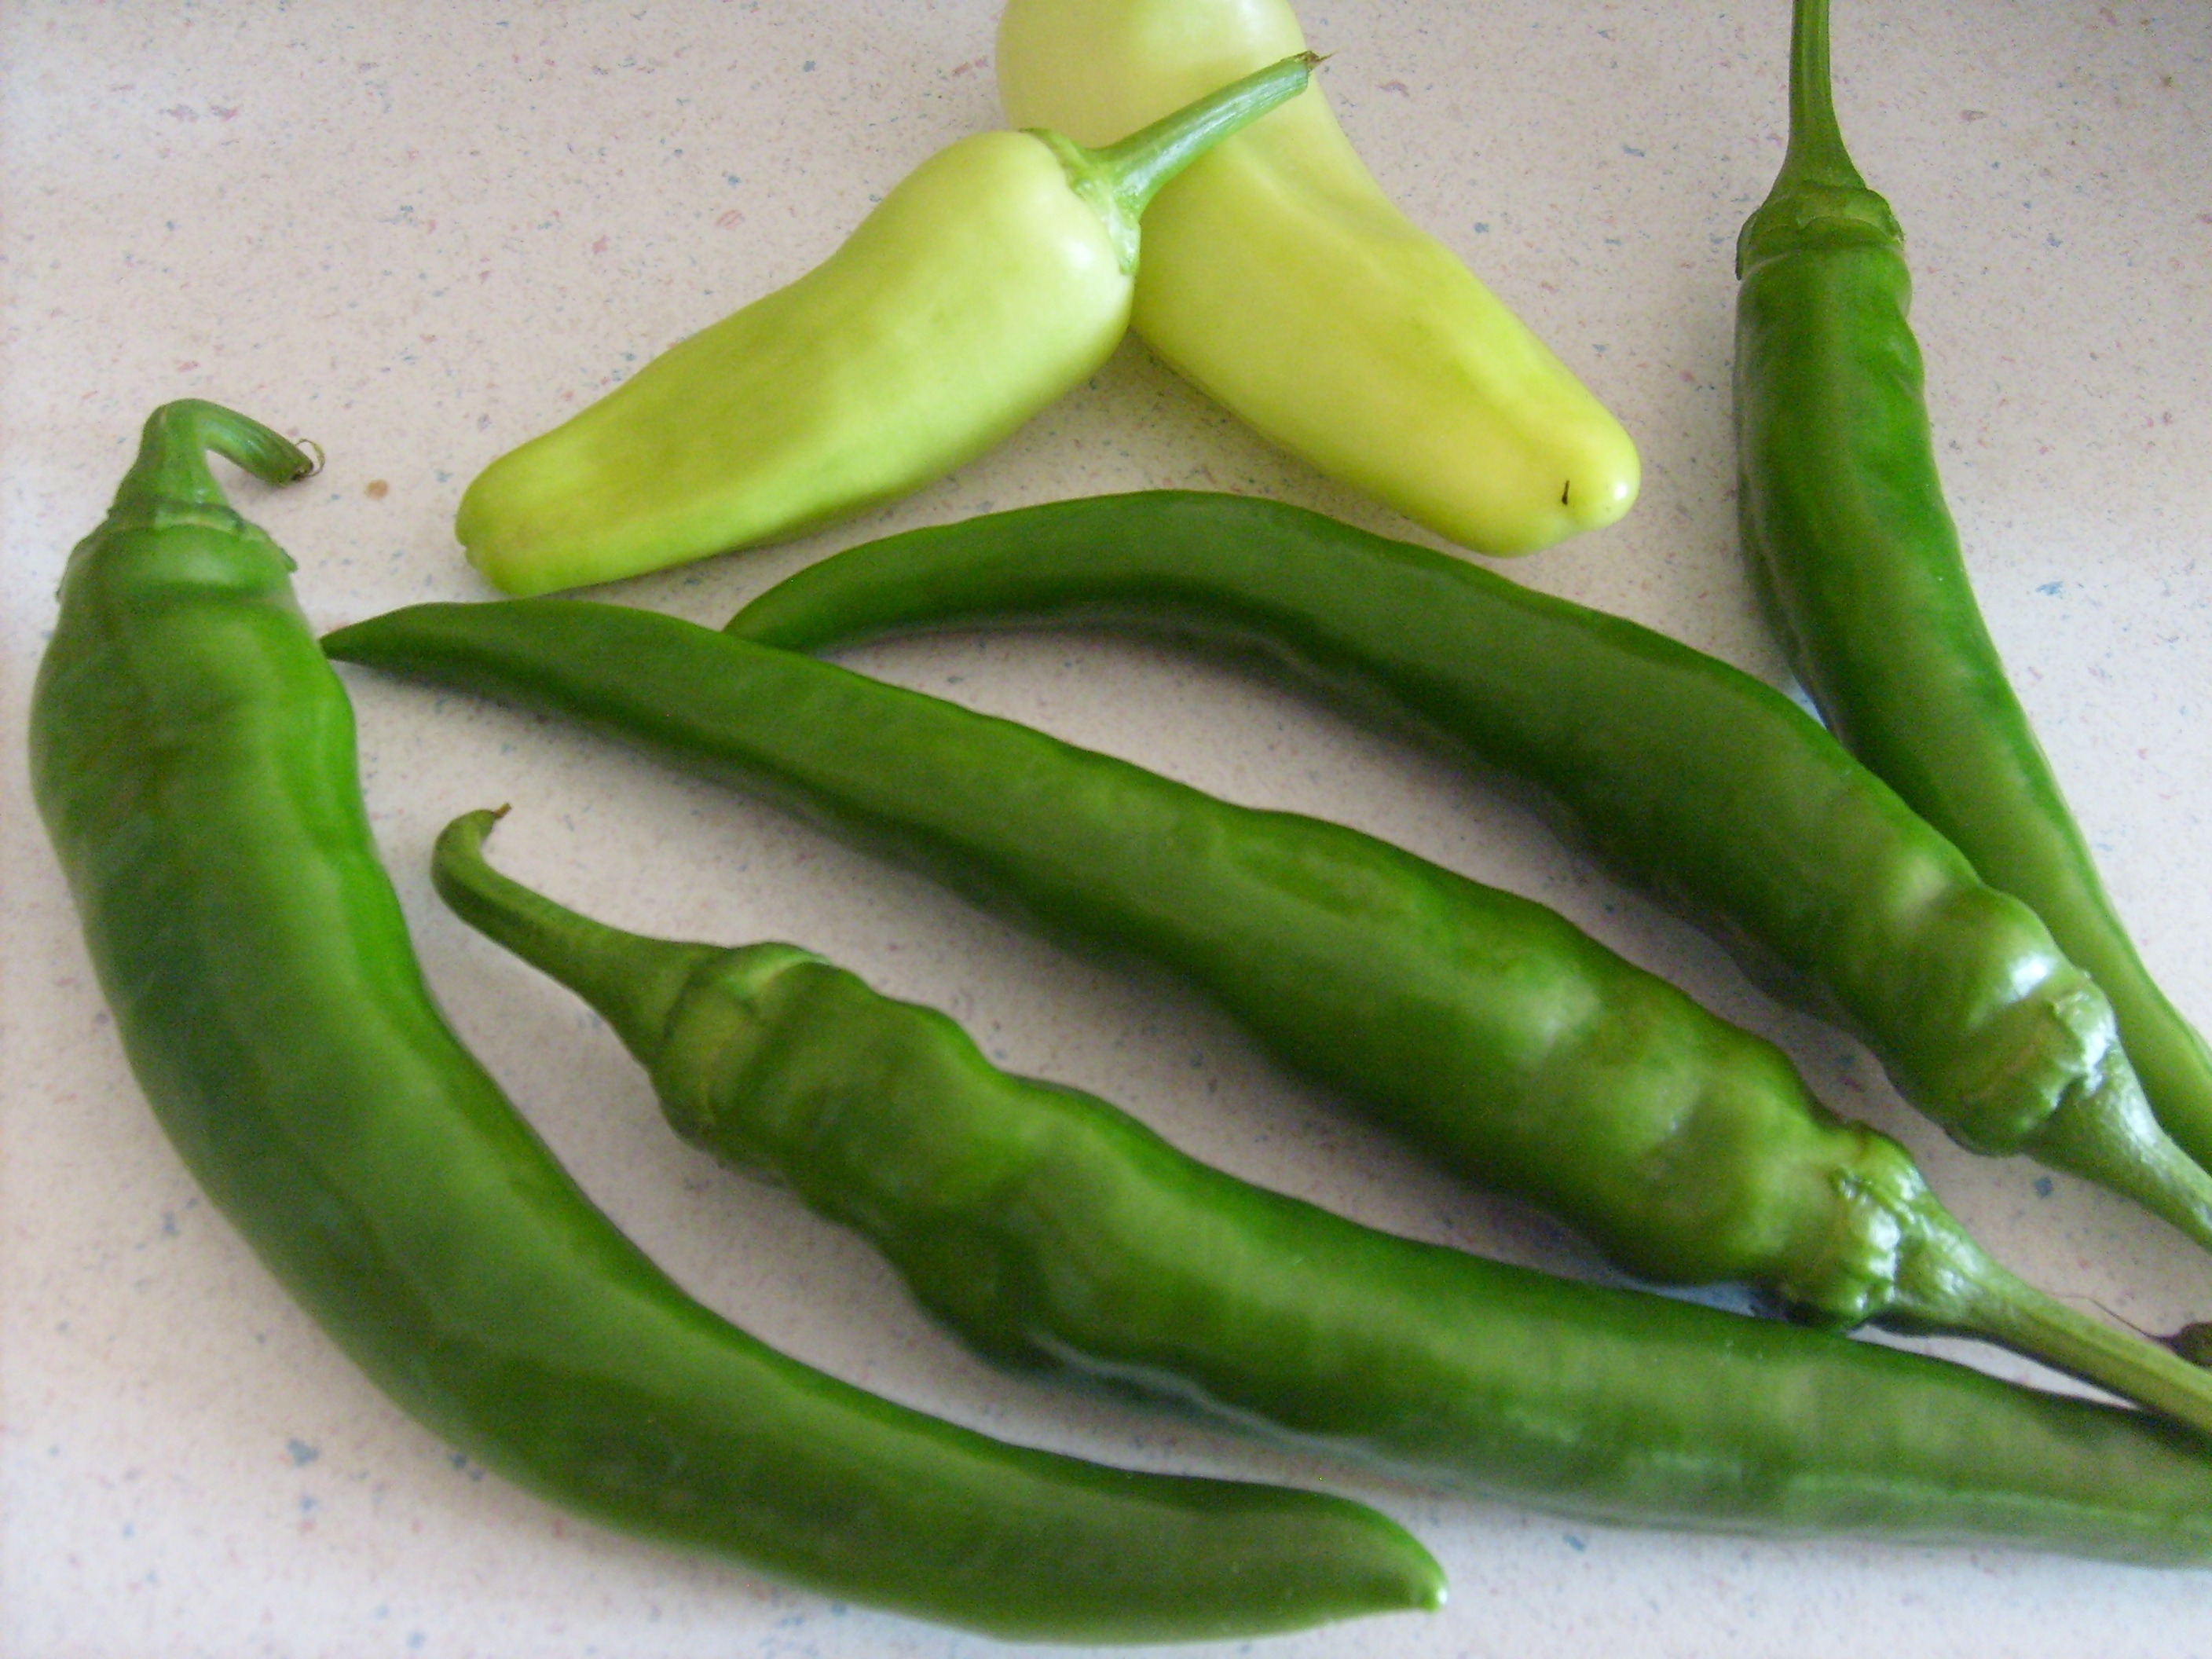
plant, food, green, pepper, cooking, ingredient, produce, vegetable, natural, fresh, healthy, nutrition, hot, spicy, raw, organic, flowering plant, jalapeno, chili pepper, cayenne pepper, plant stem, land plant, bird's eye chili, serrano pepper, peperoncini, bell peppers and chili peppers, pimiento